Givat Shaul

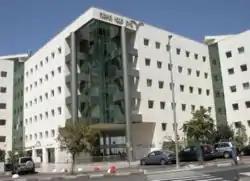
Israel Central Bureau of Statistics at the western end of Givat Shaul Bet.

A long, dirt track separated Givat Shaul from a cluster of Arab villages, including Deir Yassin, with whom the Jews maintained good relations. In late 1946, the Haganah straightened and paved the dirt track in order to use it as a landing strip. During the Battle for Jerusalem in 1948, the Haganah flew in supplies, armaments, food, and troops on this runway. After the war, this road became known as Kanfei Nesharim Street.